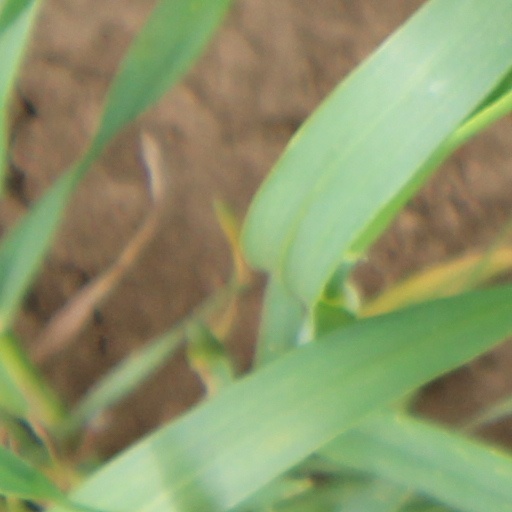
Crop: wheat